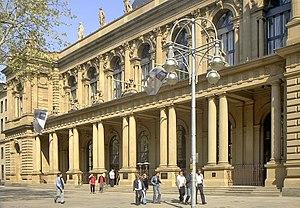
Le quartier d'affaires de Francfort-sur-le-Main en Allemagne, est l'un des trois plus grands d'Europe concernant le nombre d'entreprises internationales qui y siègent. Les Allemands le surnomment parfois « Mainhattan » en référence au quartier new-yorkais de Manhattan.